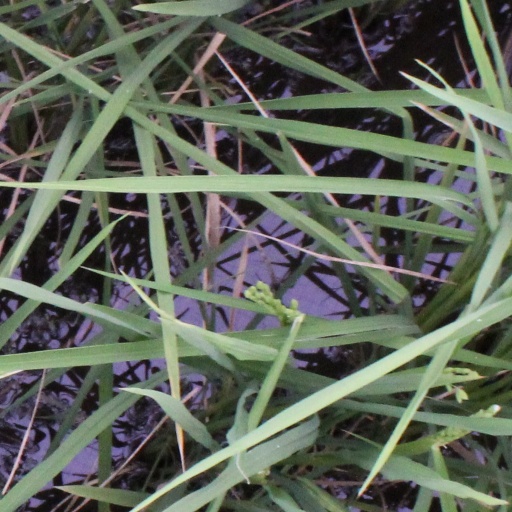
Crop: rice